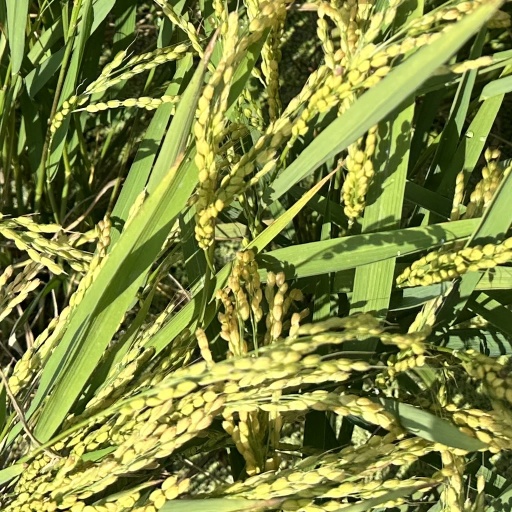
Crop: rice